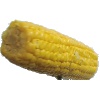
Label: corn